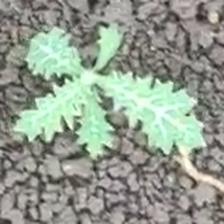
Weed species: Bilayat_(Mexicana_Argemone)